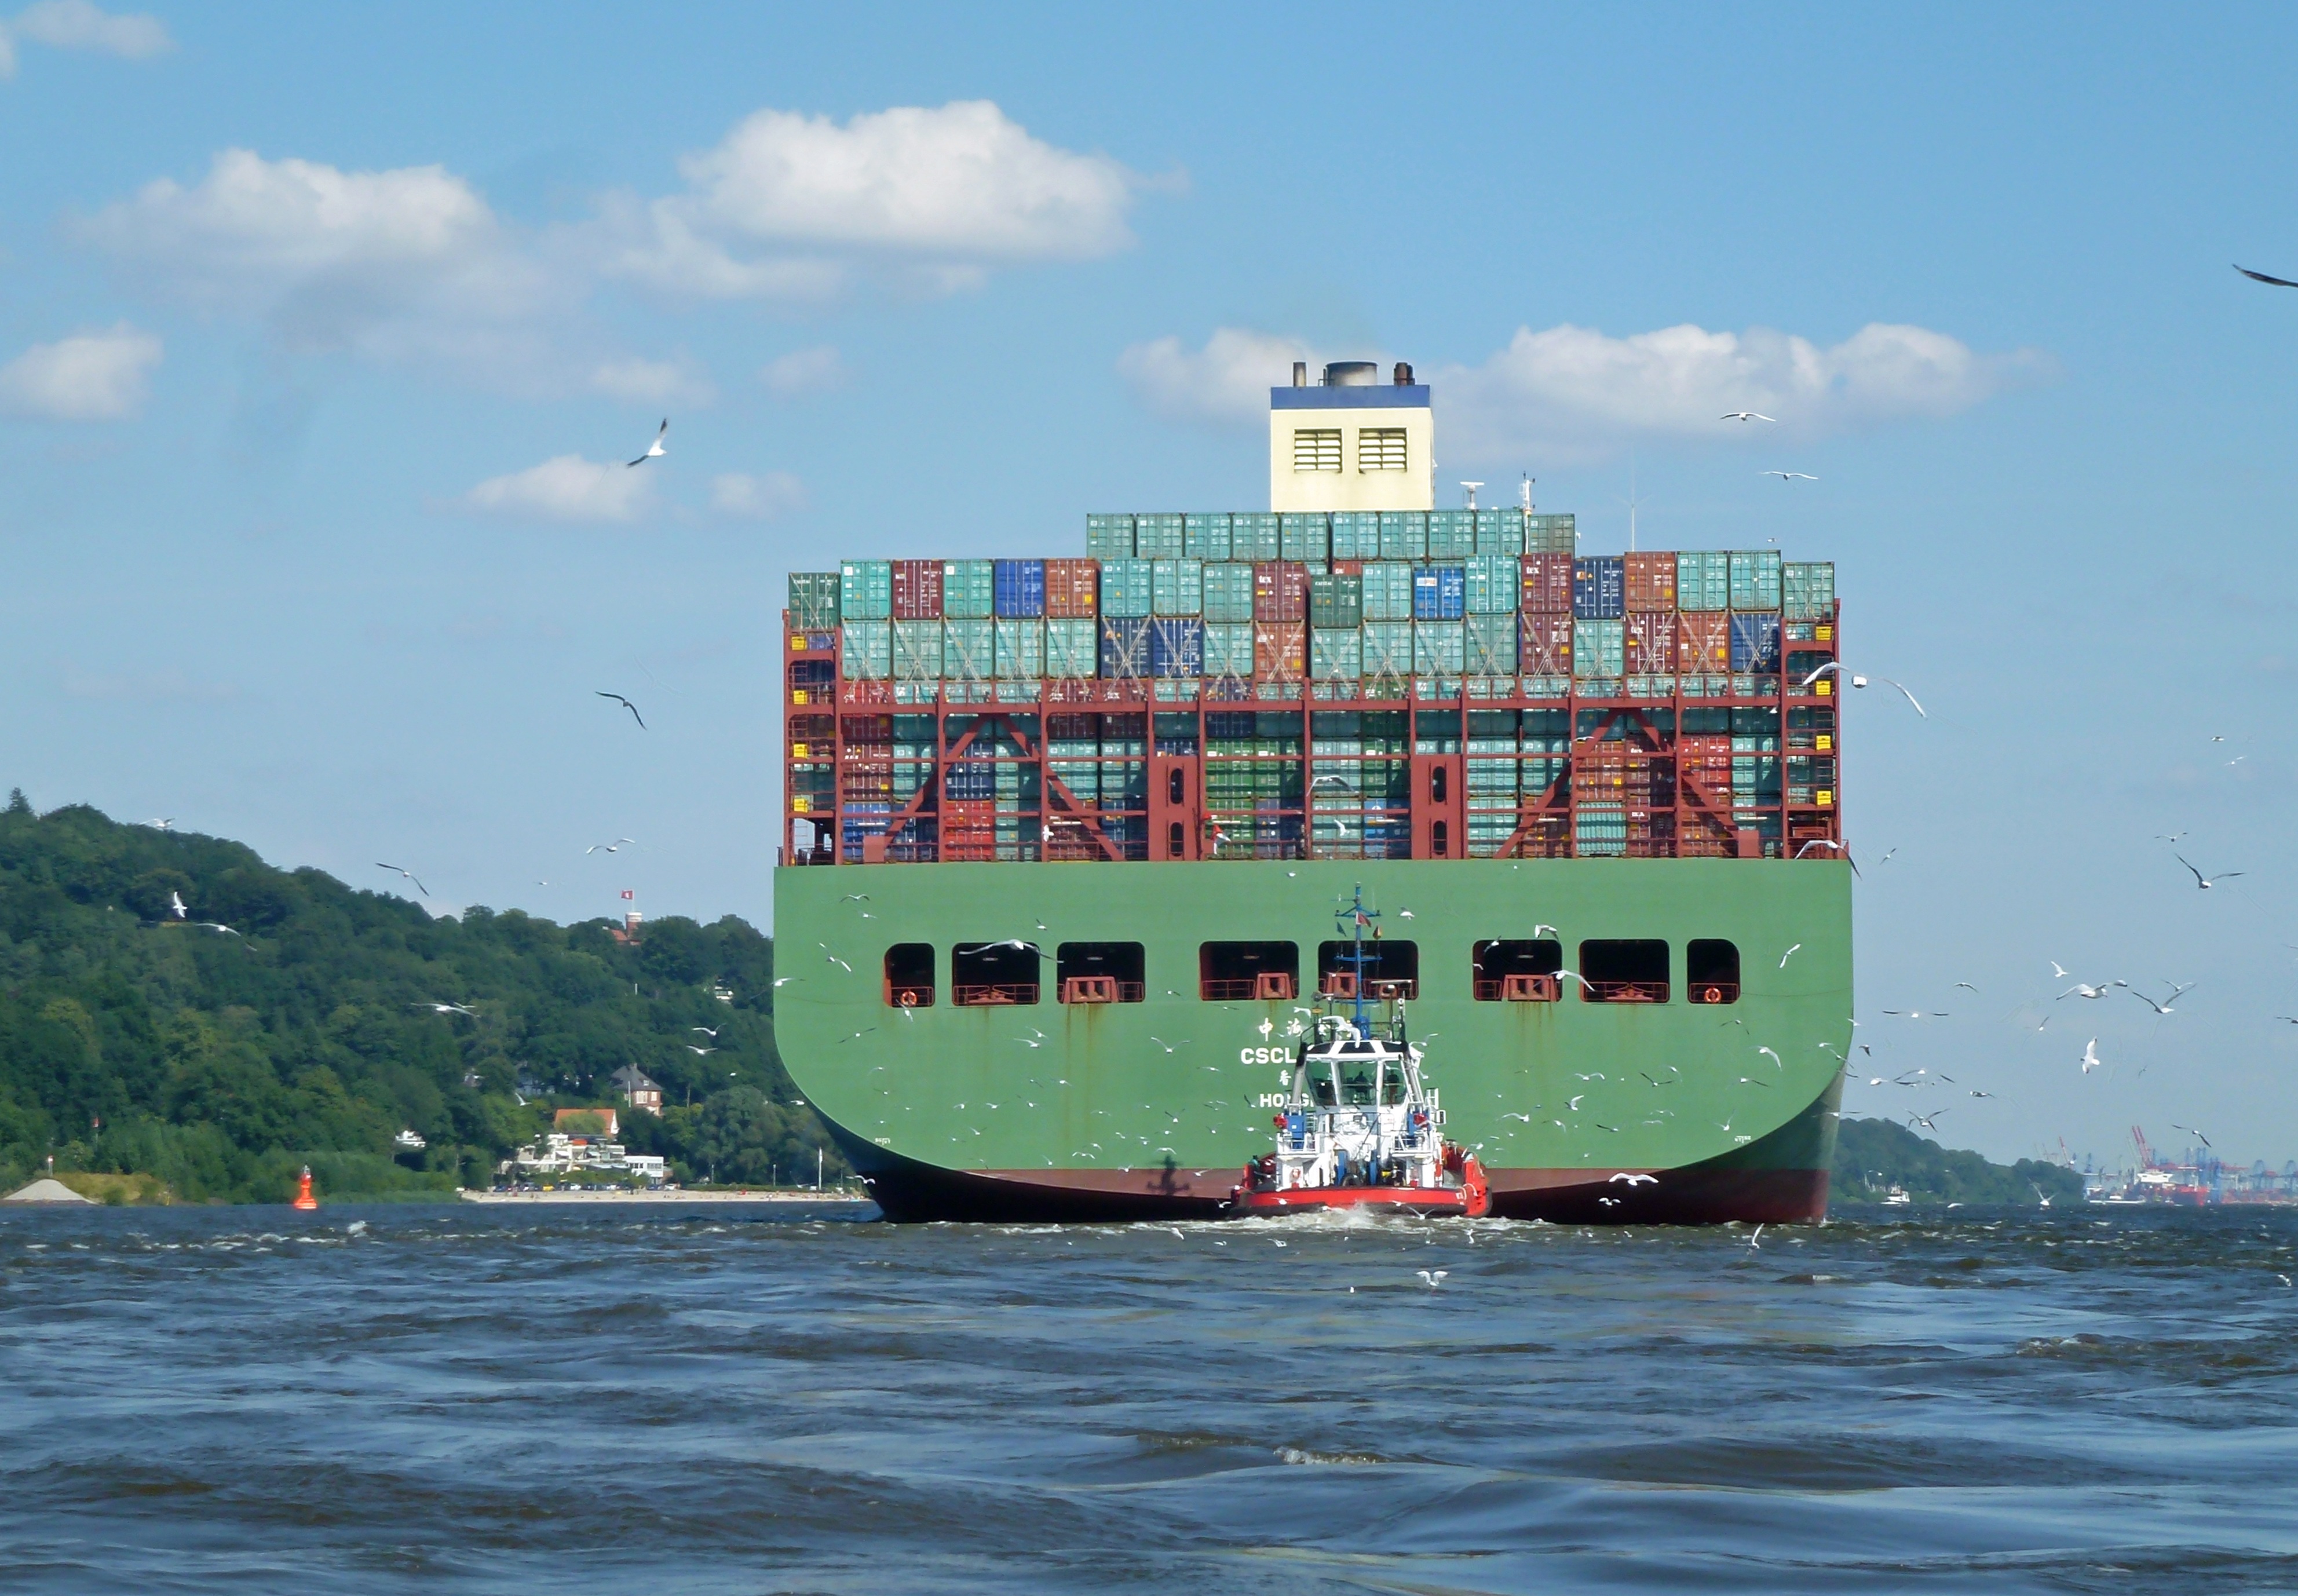
landscape, sea, coast, water, ocean, lighthouse, technology, boat, ship, transport, vehicle, romantic, harbor, beacon, cargo ship, waterway, ferry, container, cargo, germany, navigation, channel, freighter, shipping, maritime, watercraft, mood, elbe, support, seafaring, lower saxony, container ship, daymark, ton, old country, motor ship, passenger ship, freight transport